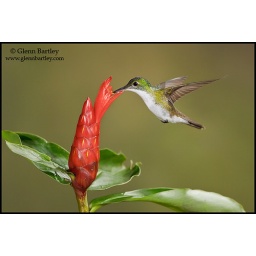
Andean Emerald hummingbird (Amazilia franciae) feeding at a flower while flying at Bueneventura Lodge in southwest Ecuador.